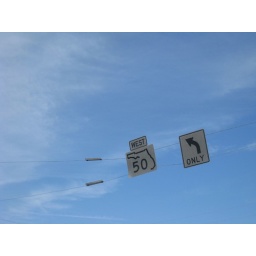
signs in the sky